Tony Gustavsson

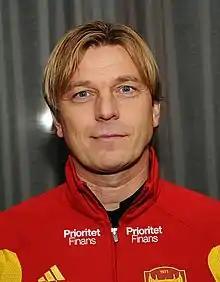
Gustavsson with Tyresö FF in 2014

Tony Gustavsson (born 14 August 1973) is a Swedish professional football manager and former player who will take over as the head coach of the Sweden women's national team from 1 August 2025.